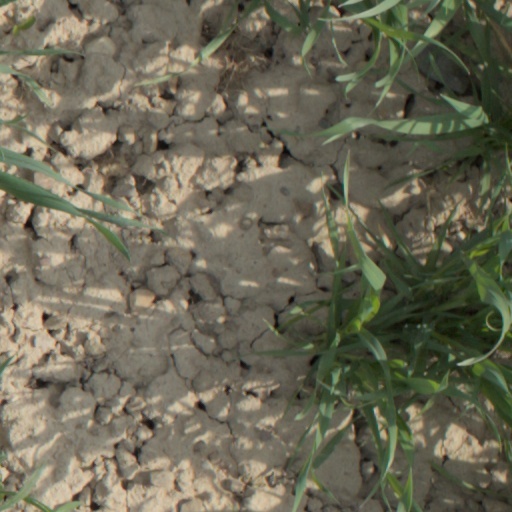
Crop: wheat